Elise Konstantin-Hansen

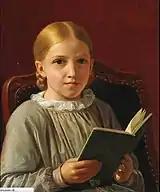
Konstantin-Hansen, painted by her father Constantin Hansen

Konstantin-Hansen was born in the Frederiksberg district of Copenhagen on 4 May 1858. She was the daughter of the Golden Age painter Carl Christian Constantin Hansen and his wife Magdelene Barbara Købke. She changed the spelling of her name to Konstantin-Hansen in 1908.